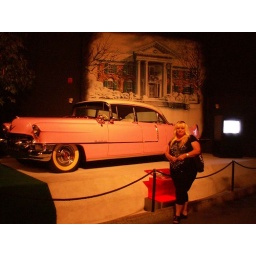
Noeleen with the pink cadillac in Elvis' car museum at Graceland